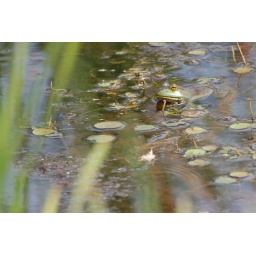
taken while walking the foot bridge in the Parc d'ile-Bizard